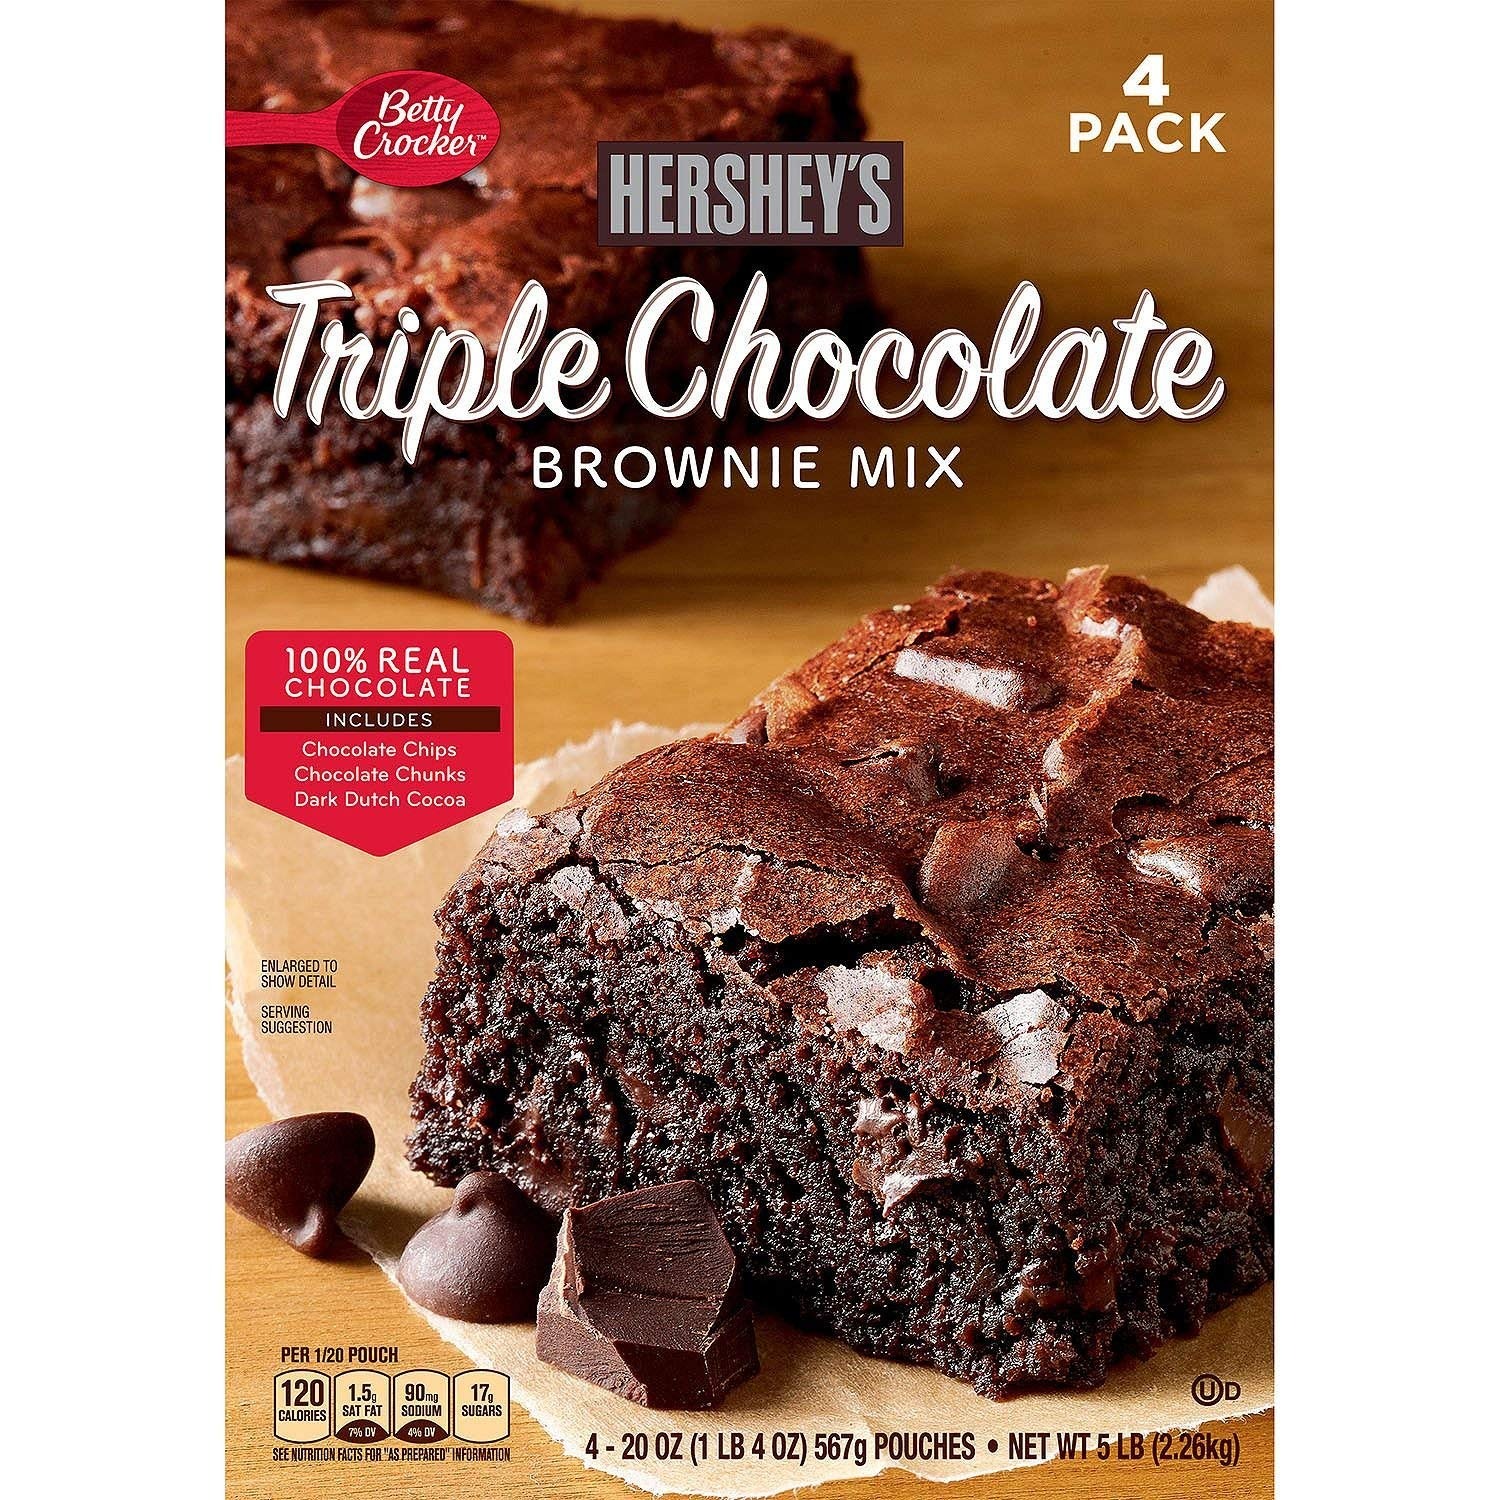
Item Name: Betty Crocker Ultimate Chocolate Brownie Mix (20 oz. ea., 4 pk.)
Product Description: 4
Value: 80.0
Unit: Ounce

Price: 17.985